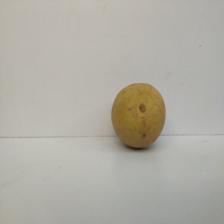
Size: Large